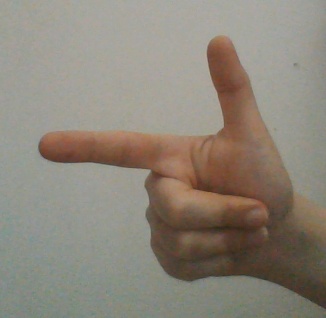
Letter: yaa